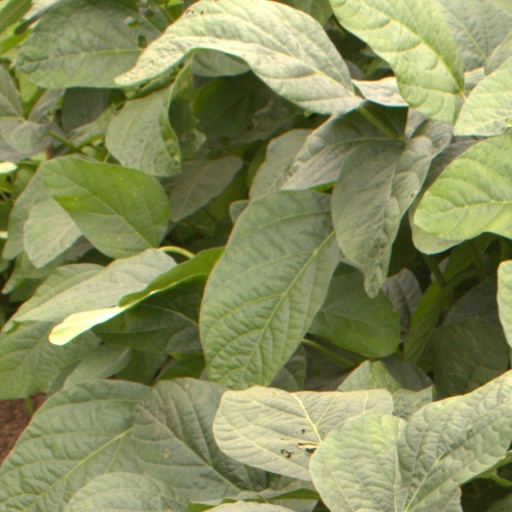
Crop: soybean